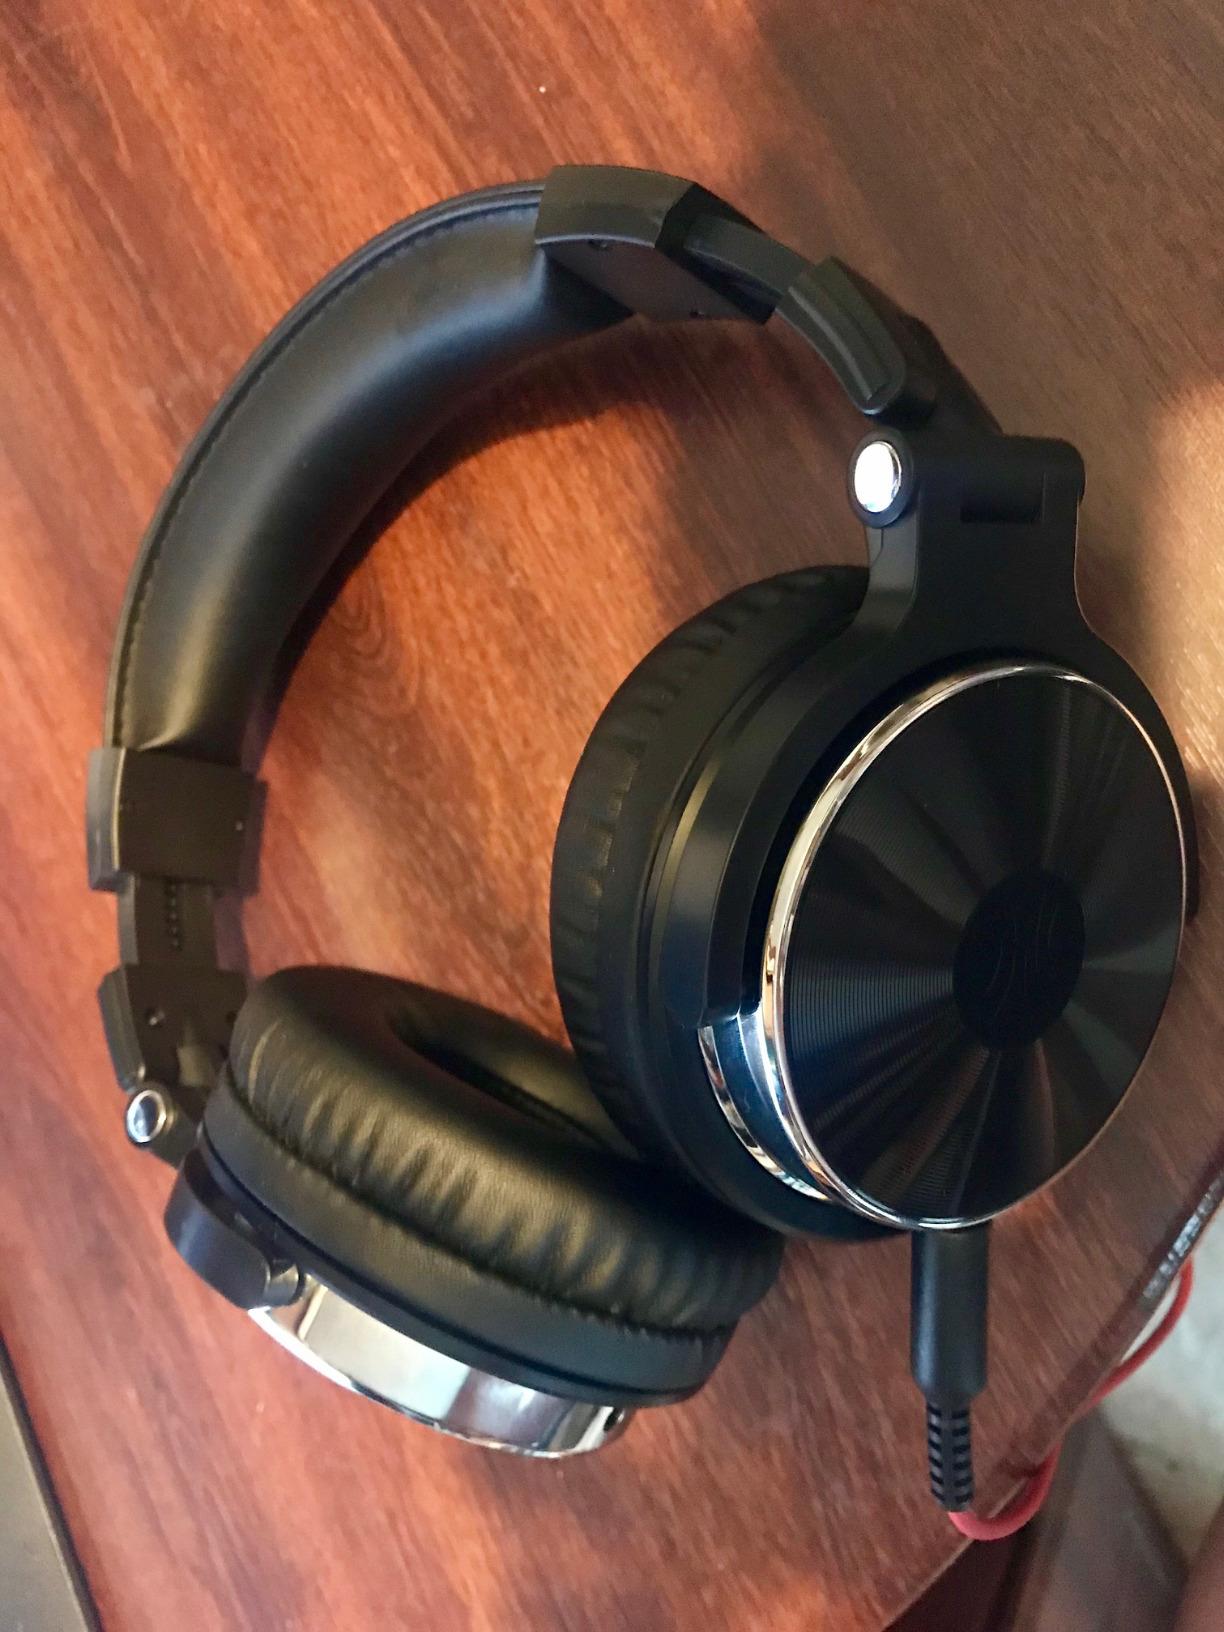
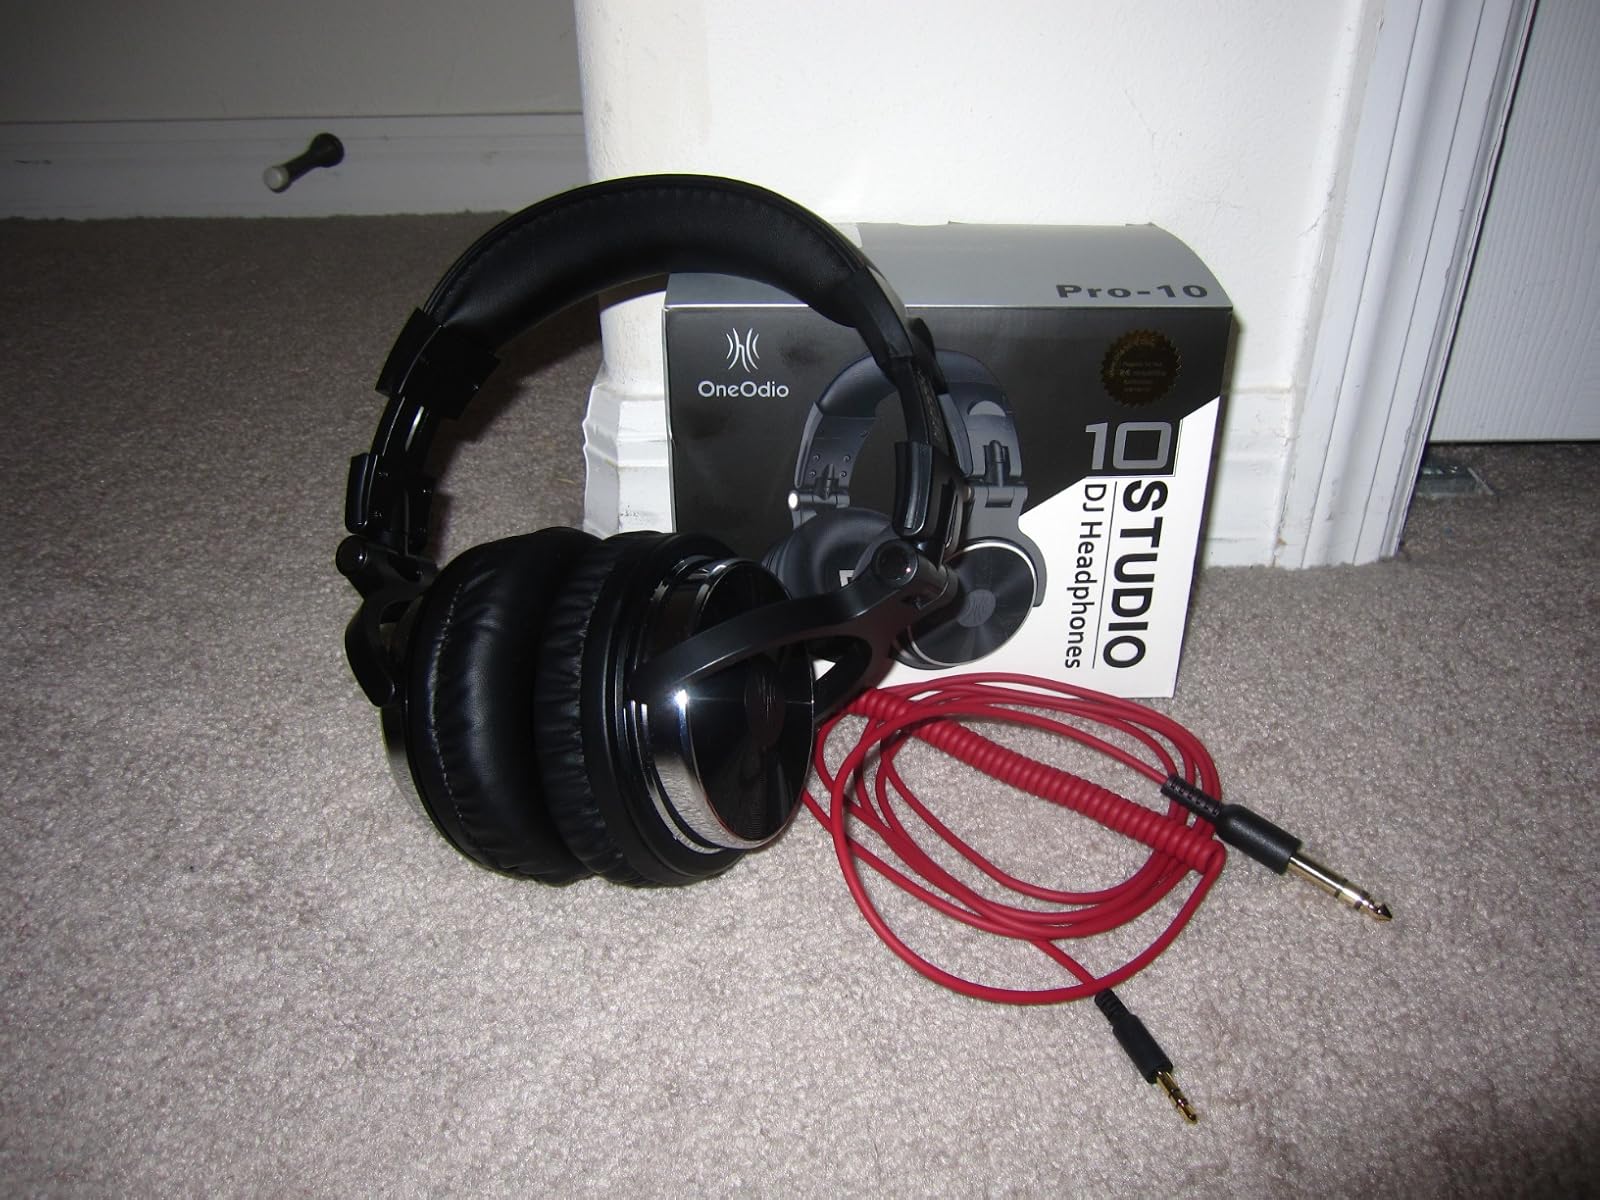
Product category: headphones
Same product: yes